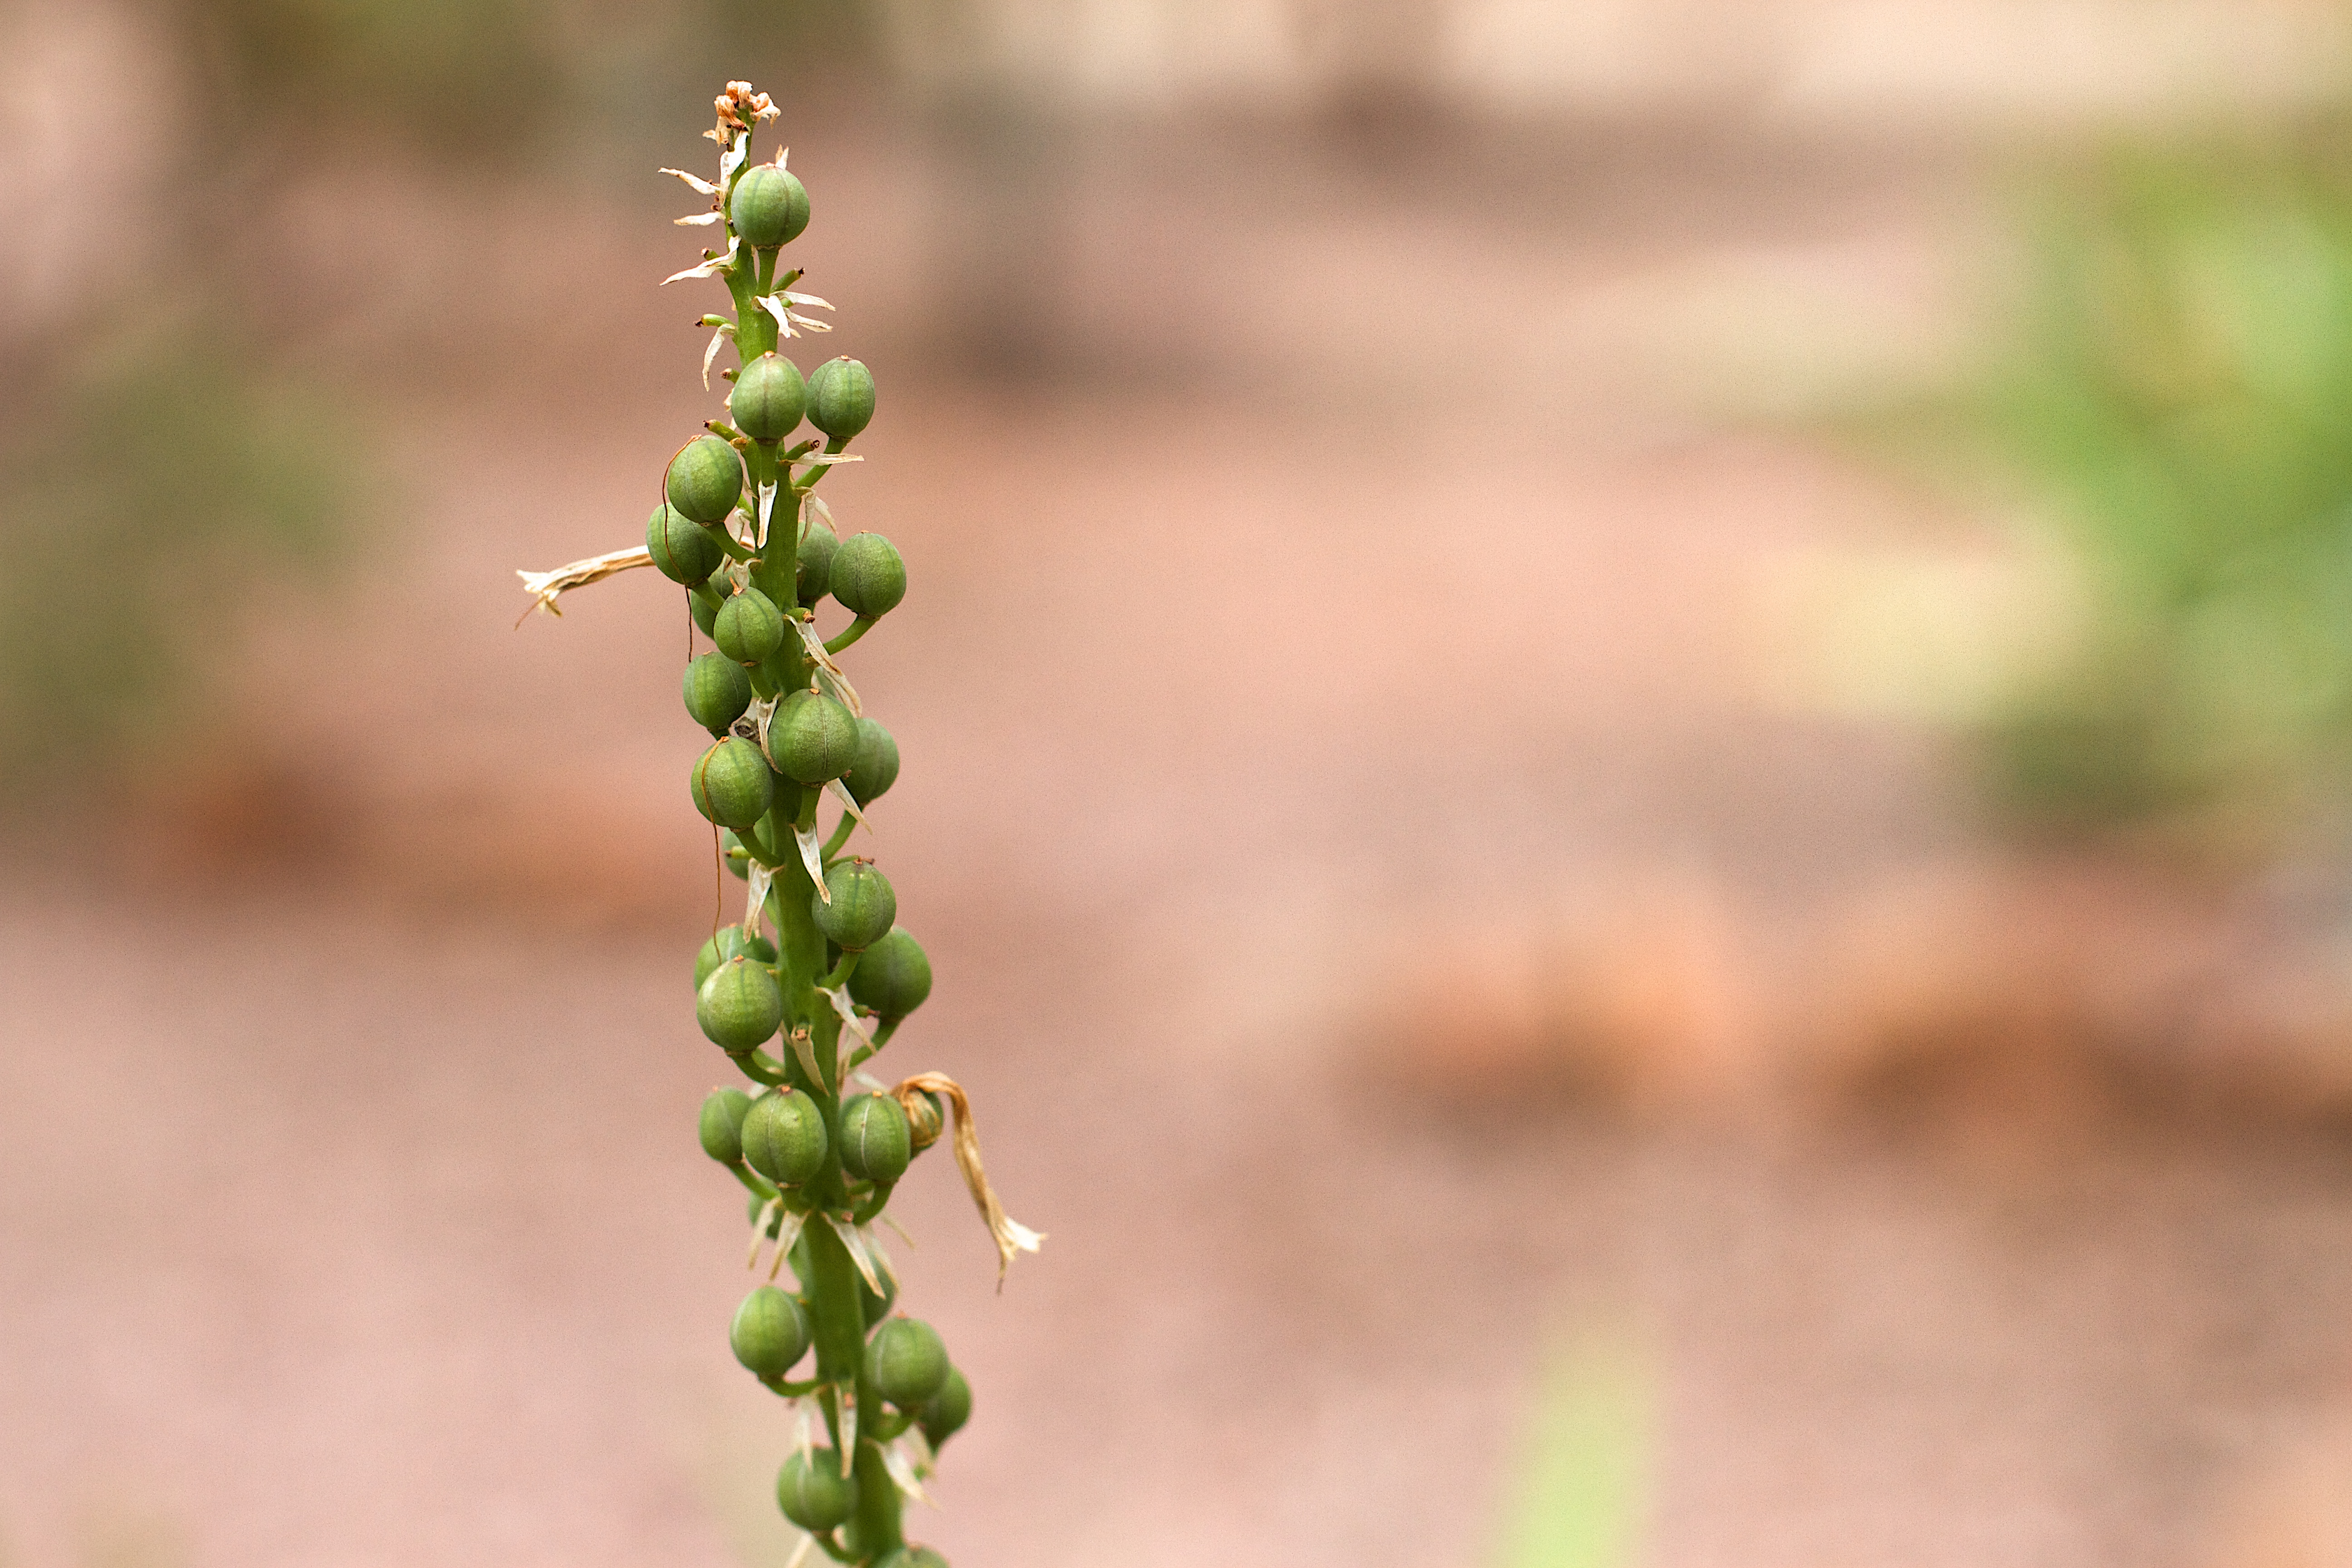
grass, plant, leaf, flower, green, herb, produce, botany, flora, wildflower, macro photography, flowering plant, grass family, plant stem, land plant